Alfred Comte

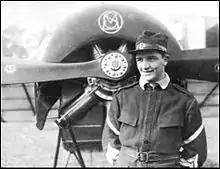
Alfred Comte in August 1914

Alfred Comte (4 June 1895 – 1 November 1965) was a Swiss aviation pioneer. He was active as a pilot, photographer, instructor, also as one of the first aviation entrepreneurs and was successful in the construction of civilian and military aircraft.